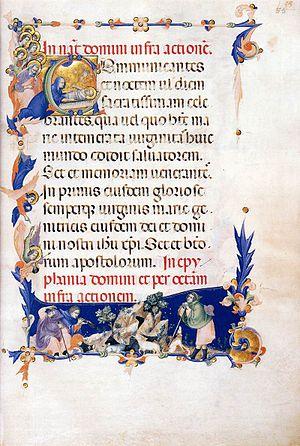
Le Maître du Codex de saint Georges est un nom de convention désignant un peintre et enlumineur actif à Florence dans la première moitié du XIVᵉ siècle. Il doit son nom à un codex contenant une représentation de saint Georges actuellement conservé à la Bibliothèque apostolique vaticane.